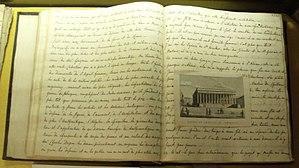
Waleria Tarnowska, née Stroynowska le 9 décembre 1782 à Horokhiv et morte le 23 novembre 1849 à Dzików, est une artiste peintre miniaturiste polonaise.